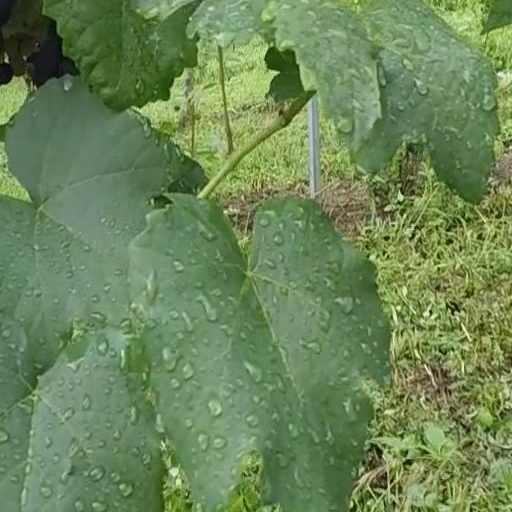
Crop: grape